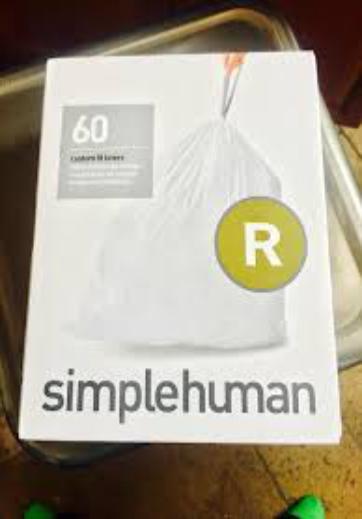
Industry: Necessities